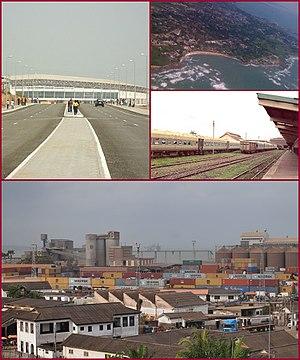
Sekondi, ou Sekondi-Takoradi, est une ville et port du sud-ouest du Ghana, capitale de la région Occidentale, sur le golfe de Guinée, à proximité de la Côte d'Ivoire. C'est la troisième plus grande ville du pays, avec une population d'environ 445 000 personnes en 2012, un centre commercial et industriel. Les industries principales sont le bois de construction, le contreplaqué, les cigarettes, la Construction navale et la réparation des chemins de fer. La ville est située sur la principale ligne ferroviaire reliant Accra et Kumasi.